2005 levee failures in Greater New Orleans

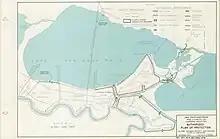
Authorized Plan of Protection for Lake Pontchartrain and Vicinity, Louisiana, November 1965. Map by U.S. Army Engineer District, New Orleans Corps of Engineers. Revised Dec 1970 and April 1978.

On Monday, August 29, 2005, there were over 50 failures of the levees and flood walls protecting New Orleans, Louisiana, and its suburbs following passage of Hurricane Katrina. The failures caused flooding in 80% of New Orleans and all of St. Bernard Parish. In New Orleans alone, 134,000 housing units—70% of all occupied units—suffered damage from Hurricane Katrina and the subsequent flooding.